Haazinu

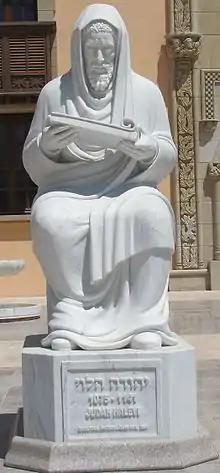
Judah Halevi

As Samaritans accept only the Torah as prophetic and reject the rest of the Tanakh, they base their belief in the resurrection of the dead ("ḥayyei ha-metim") entirely on Parashat Haazinu. In the Samaritan Pentateuch, the phrase "I kill and I make alive" in Deuteronomy 32:39 is pronounced "Ani amit wa'aḥayei" meaning "I kill and I return life," which is interpreted as "I will give life to the dead" or "aḥayei et ha-met".